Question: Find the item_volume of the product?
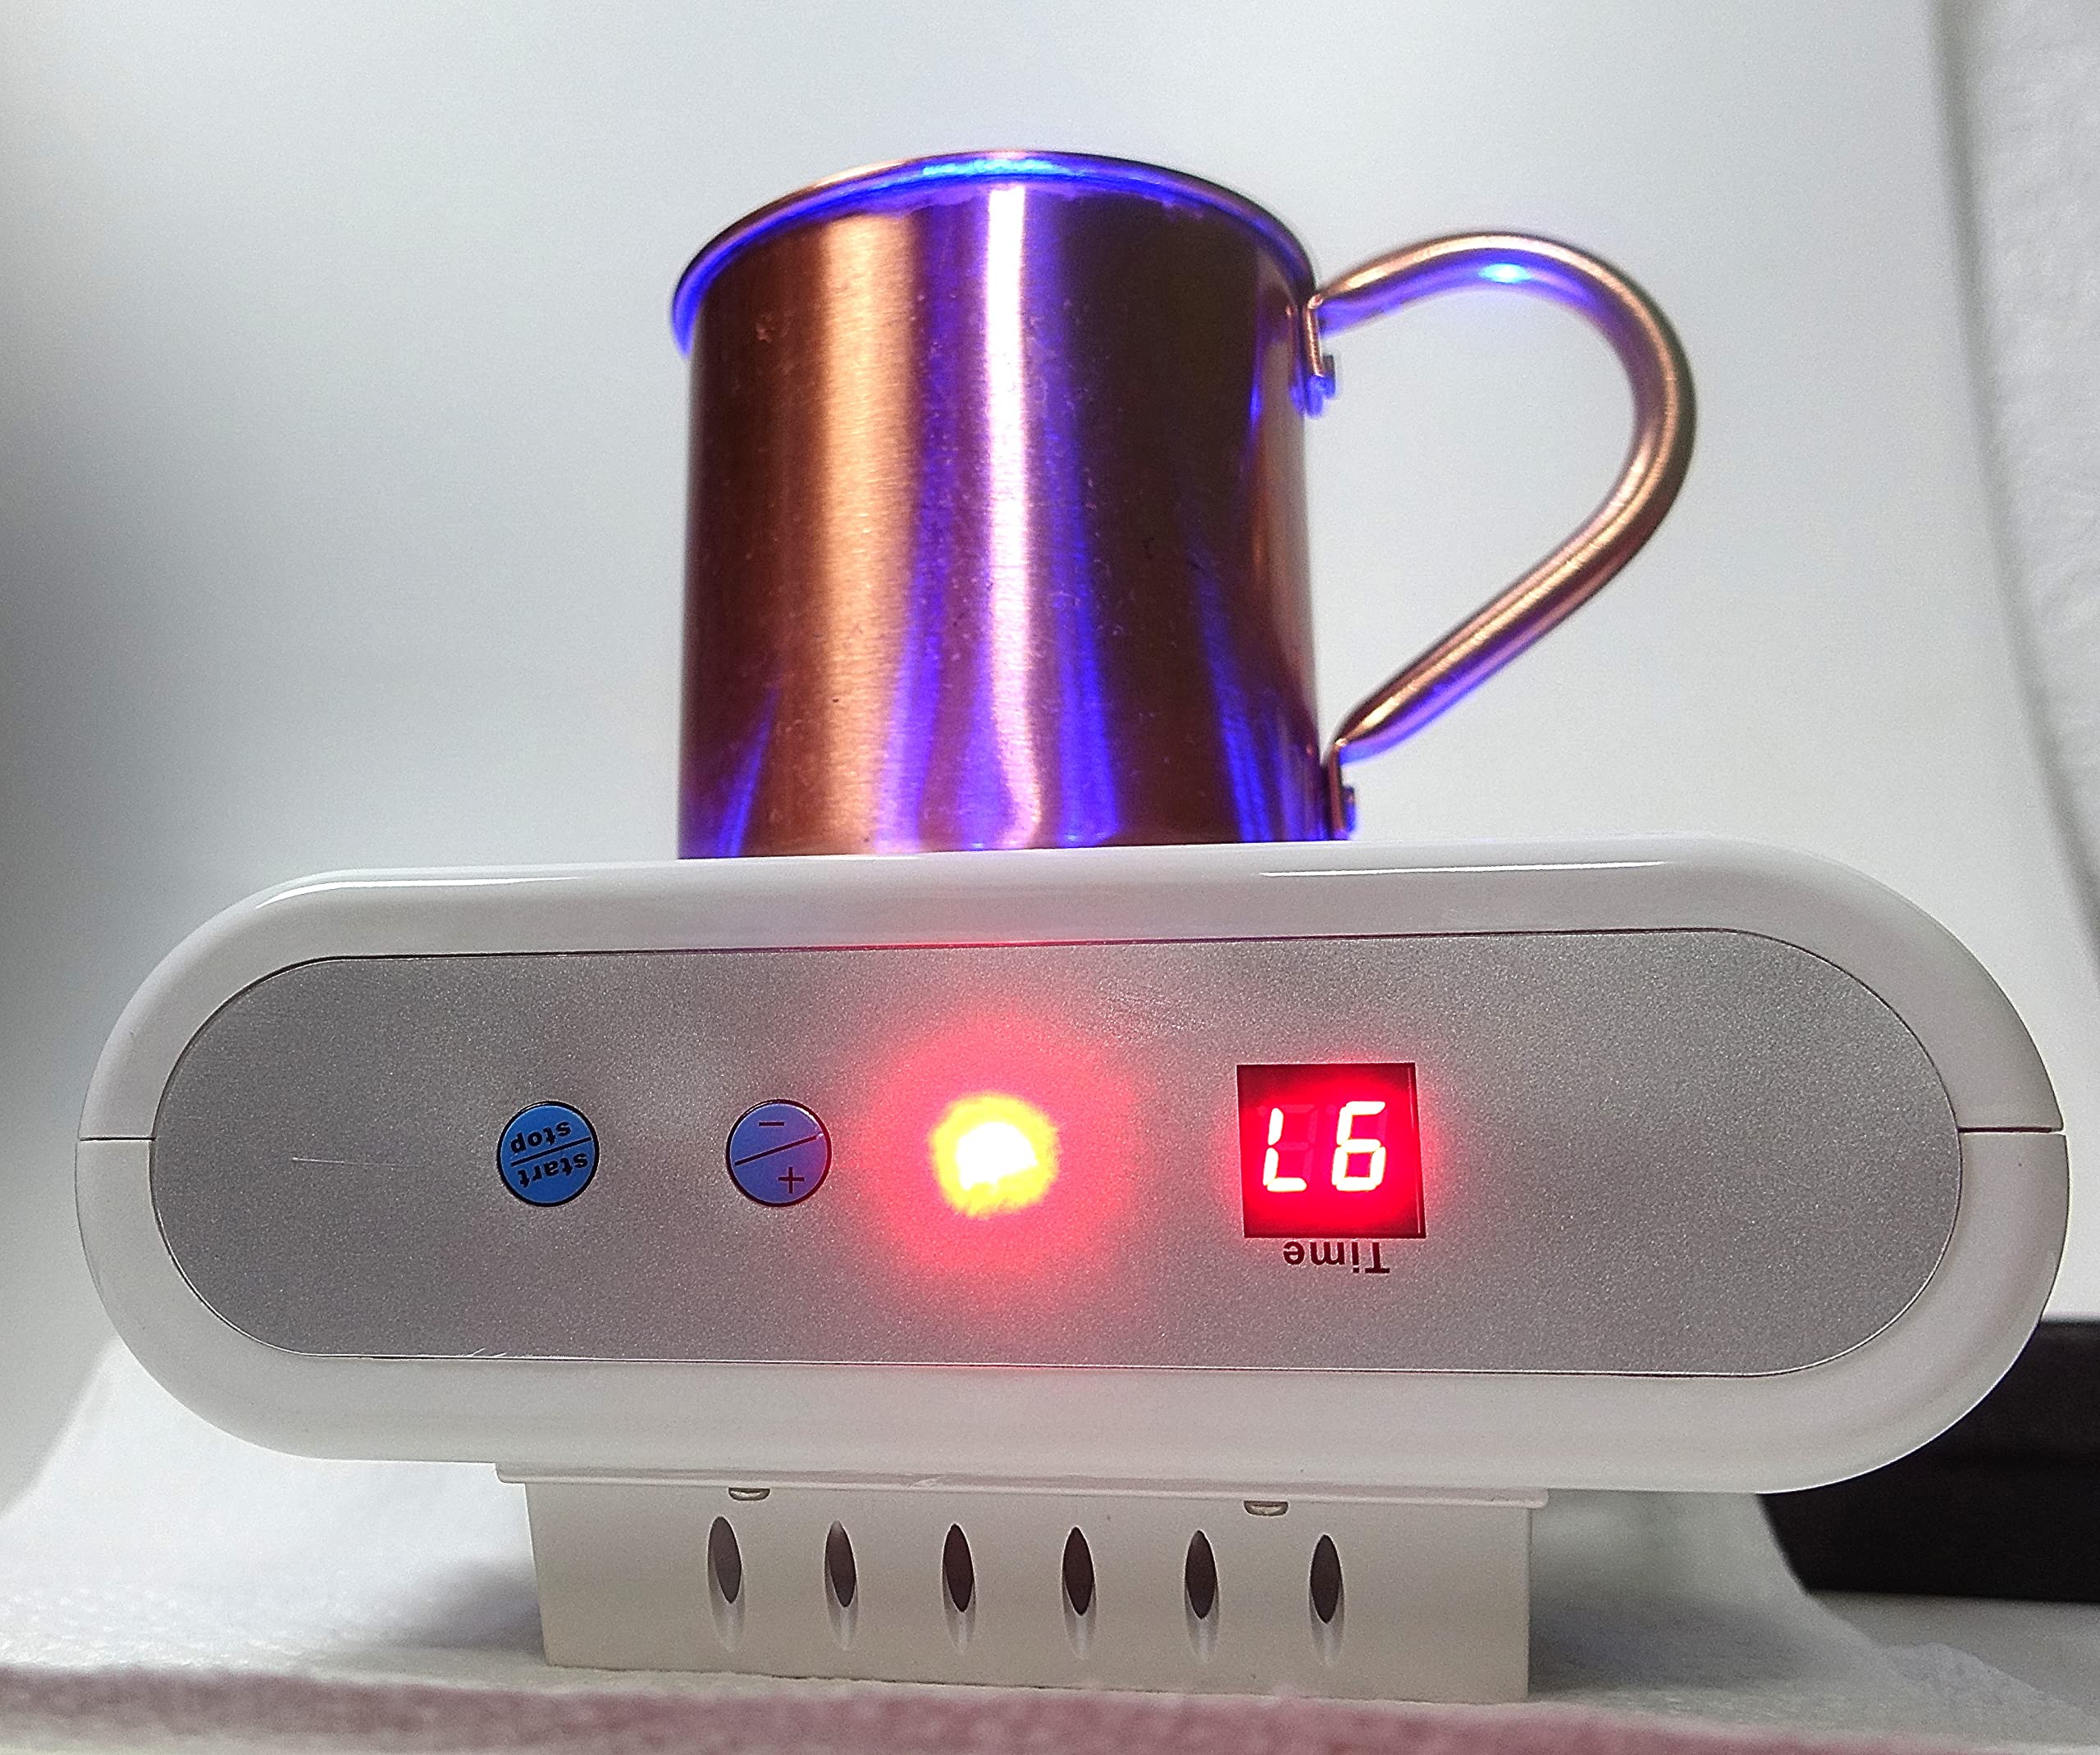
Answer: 6.0 litre